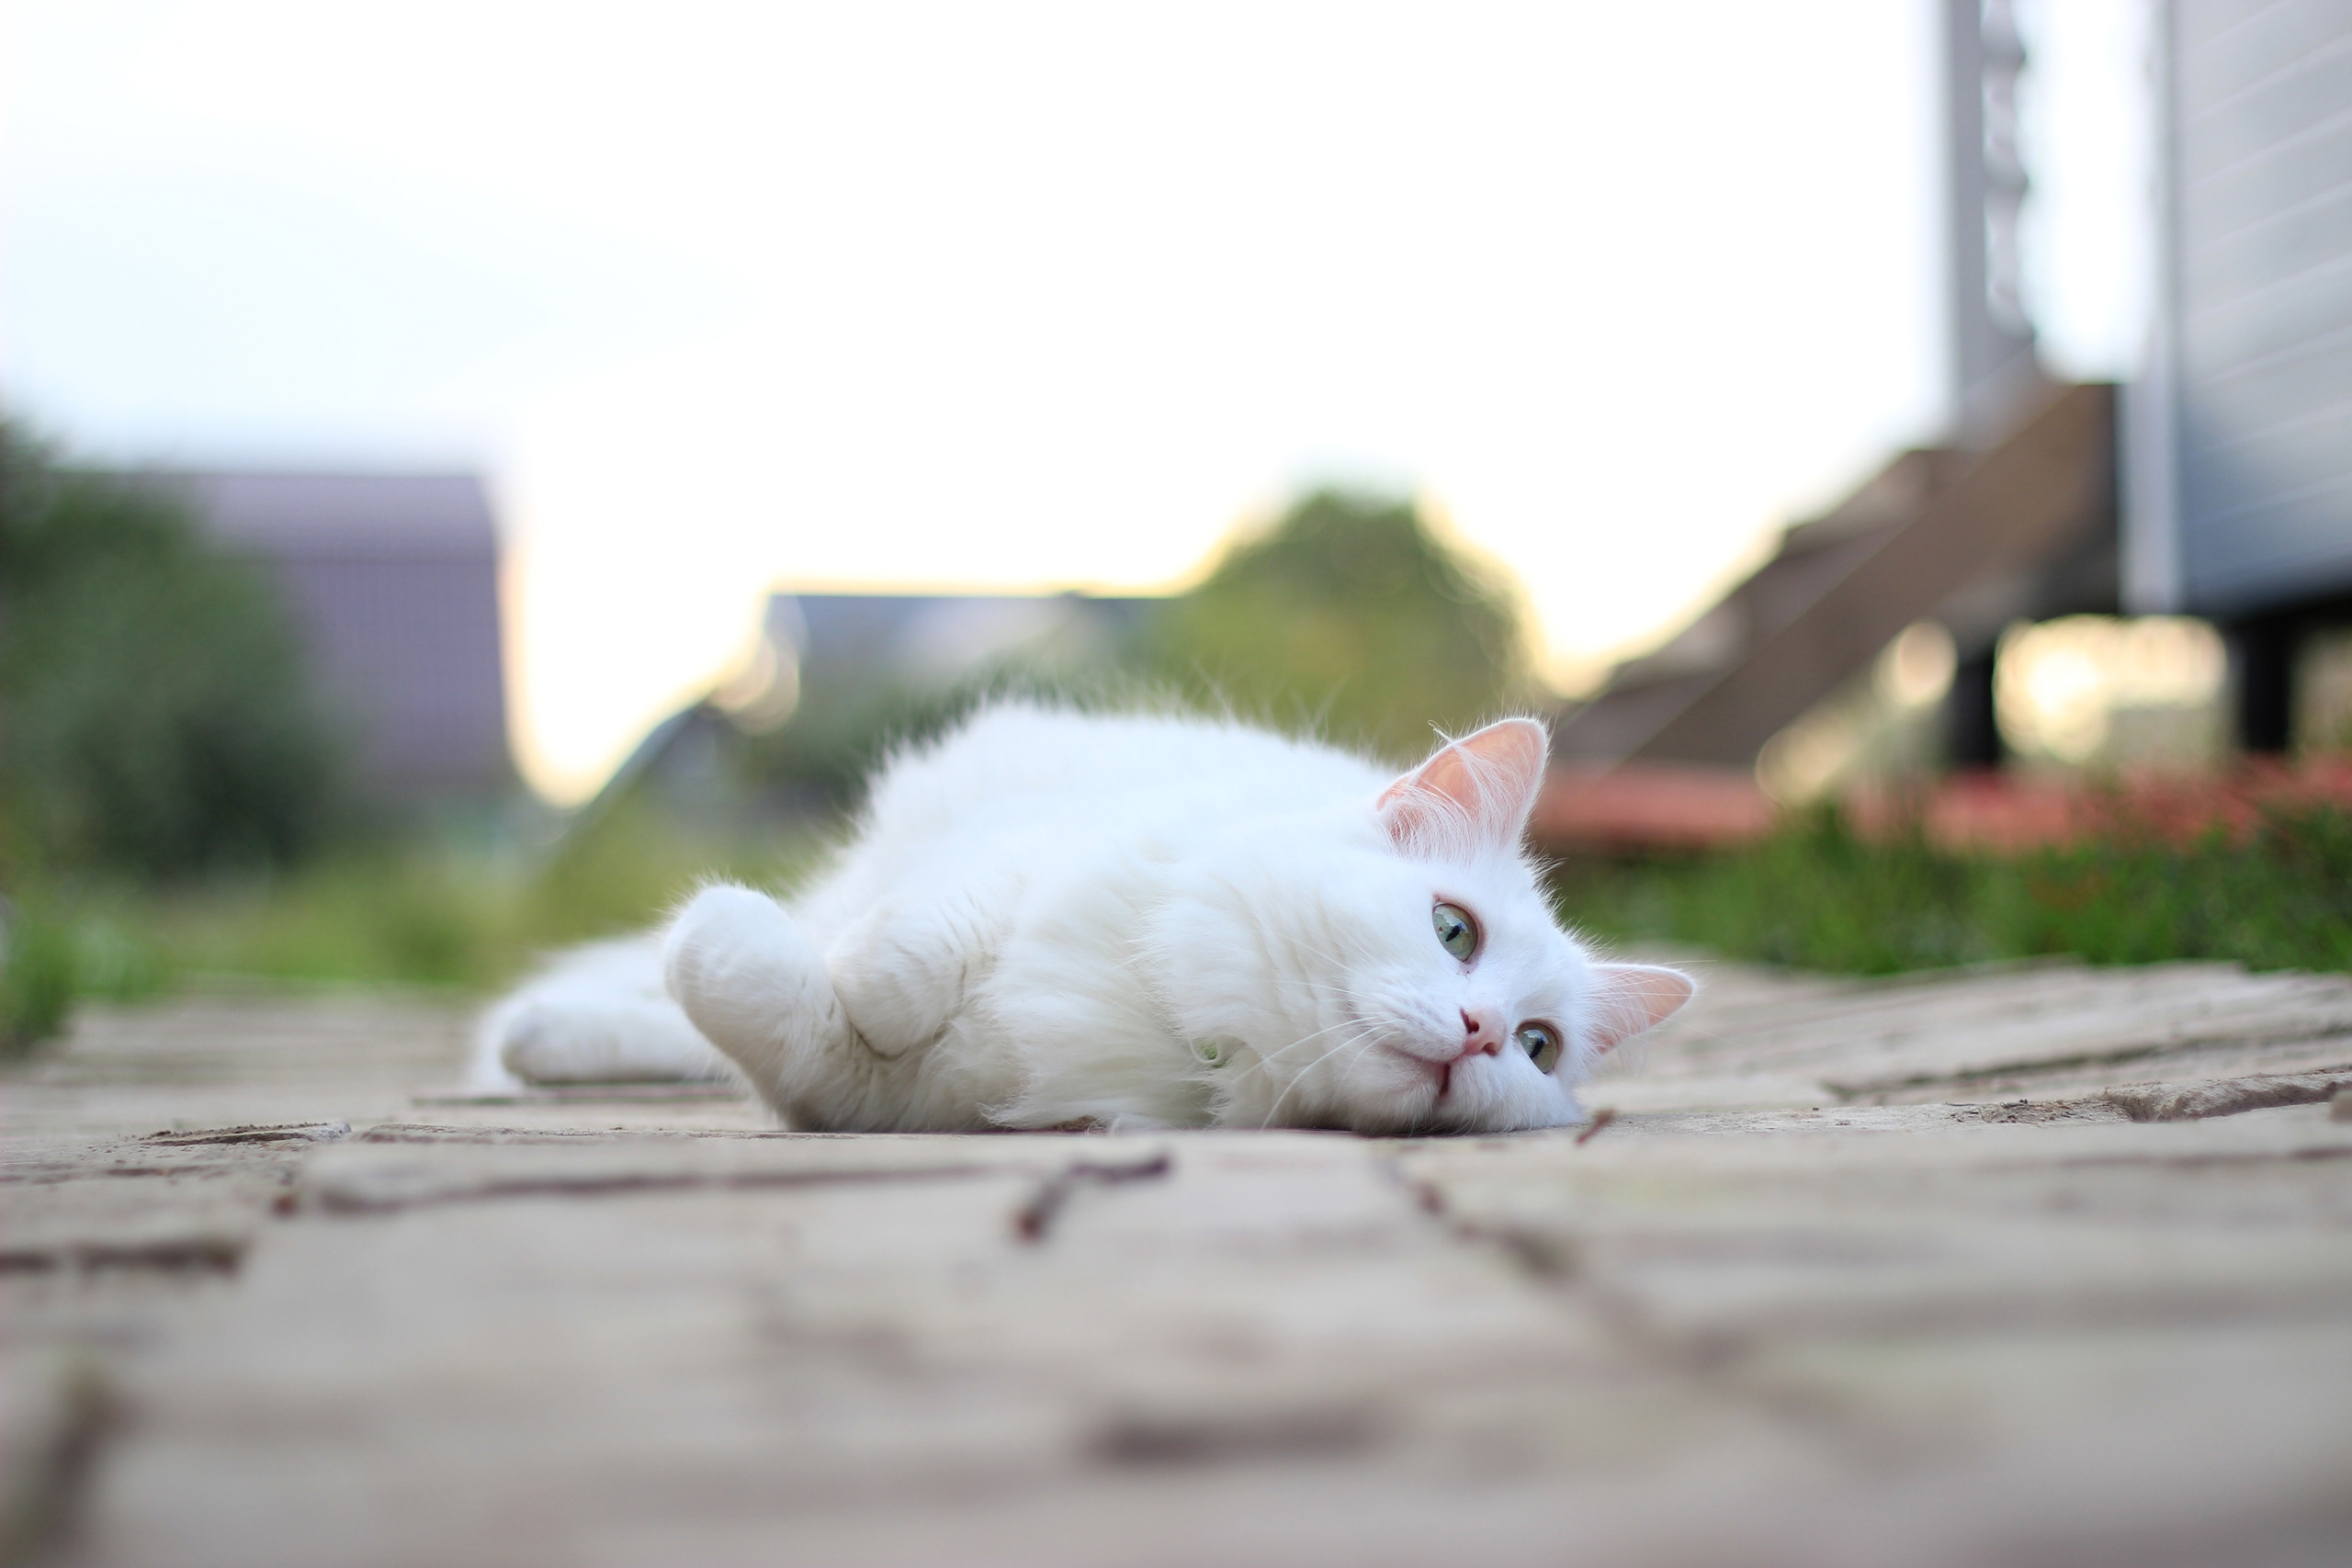
cat, white cat, fluffy cat, summer, nature, village, path, trail, brick, eye, sky, felidae, carnivore, road surface, small to medium sized cats, wood, whiskers, fawn, asphalt, grass, snout, flooring, tail, domestic short haired cat, road, fur, plant, sitting, human leg, street